Harvey Littleton

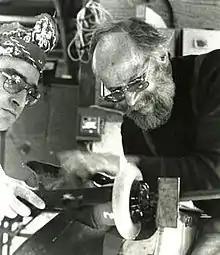
Harvey Littleton hot-working glass, c. 1983

Harvey Littleton (June 14, 1922 – December 13, 2013) was an American glass artist and educator, one of the founders of the studio glass movement; he is often referred to as the "Father of the Studio Glass Movement". Born in Corning, New York, he grew up in the shadow of Corning Glass Works, where his father headed Research and Development during the 1930s. Expected by his father to enter the field of physics, Littleton instead chose a career in art, gaining recognition first as a ceramist and later as a glassblower and sculptor in glass. In the latter capacity he was very influential, organizing the first glassblowing seminar aimed at the studio artist in 1962, on the grounds of the Toledo Museum of Art. Imbued with the prevailing view at the time that glassblowing could only be done on the factory floor, separated from the designer at his desk, Littleton aimed to put it within the reach of the individual studio artist.